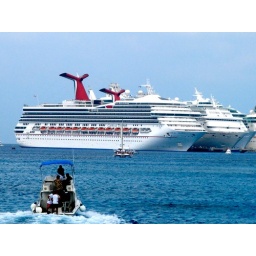
Cozumel water is so beautifully clear we snorkeled within a mile of the cruise ship docks